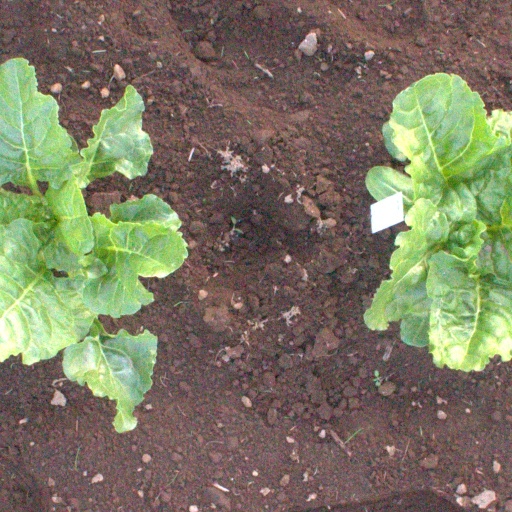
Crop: sugar beet